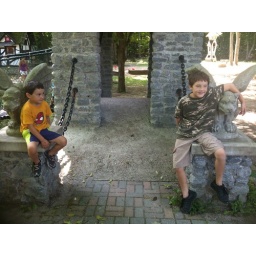
magical enchanted forest castle in midland